David Bentley

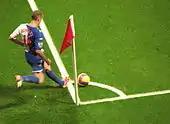
Bentley playing for Blackburn Rovers in 2008

The 2006–07 season saw Bentley become more of a regular goalscorer for Rovers, including some stunning strikes in the Premier League. In Europe, a 25-yard volley against Salzburg in the UEFA Cup helped secure Rovers' passage into the group stage, where he also scored a last minute winner against Wisła Kraków. Bentley's club performances attracted much transfer speculation. However, on 27 February 2007, despite being linked to a move to Manchester United, he agreed to a new contract that would keep him with Blackburn until 2011. Commenting on the new deal, Rovers manager Mark Hughes described Bentley as "a great talent with a big future" while chairman John Williams added that he "is widely regarded as one of the best young footballers in the country." Bentley ended the season with seven goals and 13 assists for Blackburn, the latter statistic also highlighting his creative importance to the team. He was later voted by Rovers fans as the club's Player of the Year.